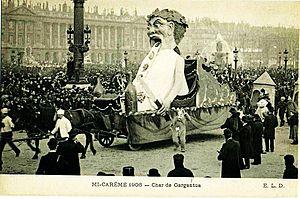
Le Char de Gargantua à la Mi-Carême à Paris 1906.
La Mi-Carême à Paris, longtemps appelée également Fête des Blanchisseuses, est de facto au moins depuis le XVIIIᵉ siècle la fête des femmes de Paris dans le cadre du très féminin Carnaval de Paris.